Epsom

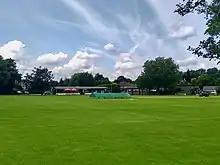
Epsom Cricket Club ground

The Epsom Cluster was a group of five psychiatric hospitals, built to the west of Epsom on land purchased by London County Council in 1896. The Manor Asylum was the first to be opened in 1899 and the fifth, West Park Asylum, was fully completed in June 1924, having been used by the Canadian military during WWI. A light railway was constructed to deliver building materials and coal to the construction sites. Clean water was supplied from a borehole and a power station was constructed to provide electricity to the five institutions. All of the hospitals closed during the 1990s and 2000s and their sites have since been redeveloped for housing.